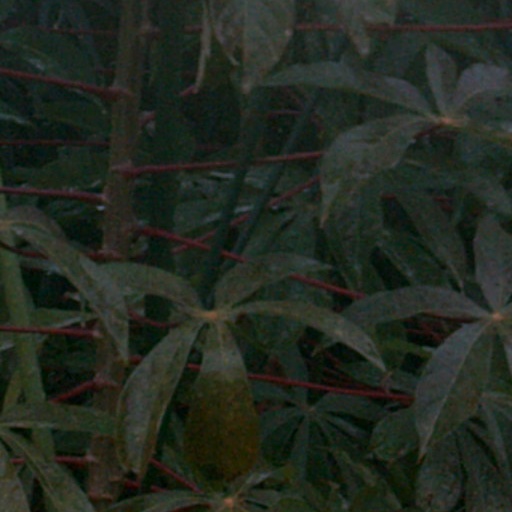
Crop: cassava